Mercedes-Benz O305

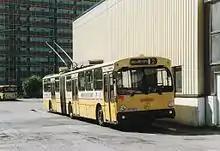
Bergen trolleybus O305G in July 1989

Mercedes-Benz unveiled the O305 prototype in 1967, production in Mannheim started in 1969. A slightly elongated "Standard-Überlandbus" suburban model (11.3m) followed in 1970, replaced by the O307 class in 1972. From 1974 the O305 received a more powerful engine and an epicyclic gear rear axle plainly audible by its distinctive singing noise.